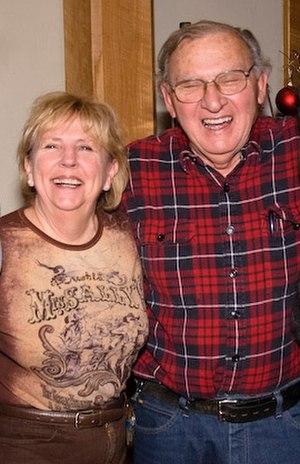
Le père de Madonna, Silvio «
Madonna, née Madonna Louise Ciccone le 16 août 1958 à Bay City dans le Michigan, est une chanteuse, danseuse, actrice, productrice de cinéma, réalisatrice et femme d'affaires américaine.